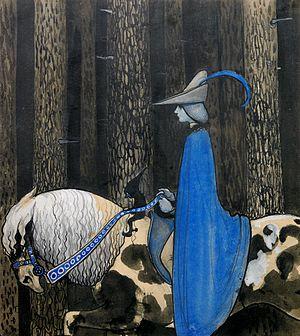
Le lutin est une créature humanoïde nocturne de petite taille, issue au sens strict du folklore et des croyances populaires de certaines régions françaises comme le Berry, la Normandie et la Picardie. Les Ardennes et la Wallonie connaissent un génie domestique très proche sous le nom de nuton. En Bretagne, les korrigans sont assimilés à des lutins, tandis que dans les Alpes, le nom de servan est employé. Probablement inspiré des divinités du foyer et de « petits dieux » païens tels que les sylvains, les satyres et les Pénates, son nom dérive de l'influence linguistique du dieu romain Neptune ou du celte Nuada, tous deux liés à l'eau. L'influence des croyances envers les revenants peut expliquer une partie de ses caractéristiques. Dès le Moyen Âge, il apparaît dans les récits et les chroniques déjà doté de particularités qui restent connues à notre époque. Les paysans se transmettent des siècles durant les rites visant à s'attirer ses bonnes grâces, ou au contraire à le chasser.